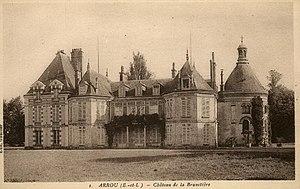
château de la Brunetière, Arrou, Eure-et-Loir, France.
Arrou est une ancienne commune française située dans le département d'Eure-et-Loir en région Centre-Val de Loire. Le 1ᵉʳ janvier 2017, Arrou est intégrée à la Commune nouvelle d'Arrou, dont elle devient le chef-lieu avec statut de commune déléguée.
Cet article recense de manière non exhaustive les châteaux, maisons fortes, mottes castrales, situés dans le département français d'Eure-et-Loir. Il est fait état des inscriptions et classements au titre des monuments historiques.